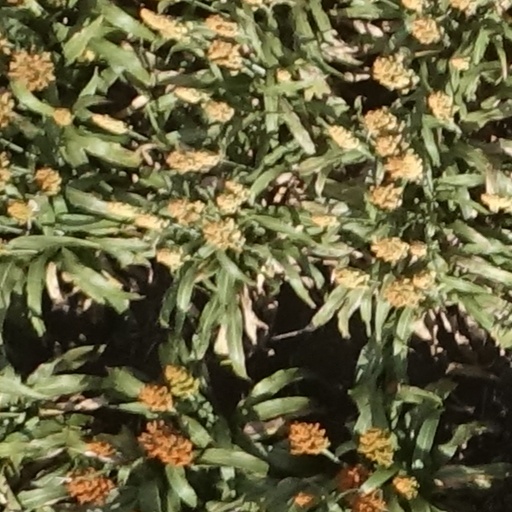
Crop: sorghum